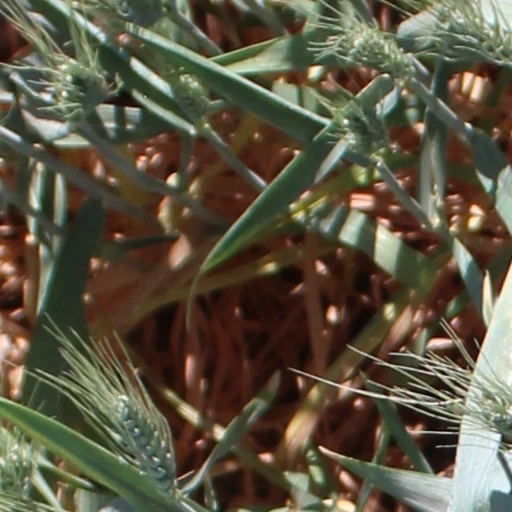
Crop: wheat